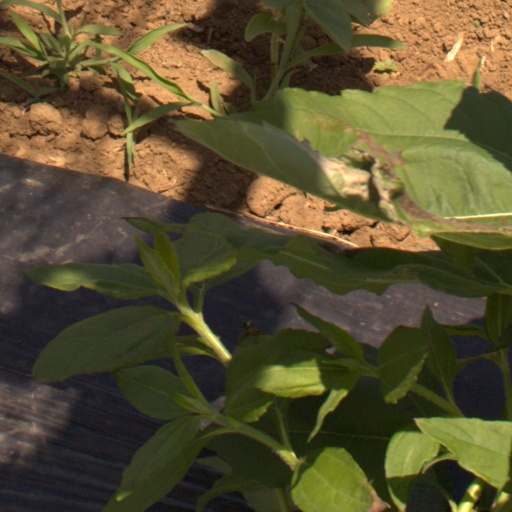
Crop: Jerusalem artichoke